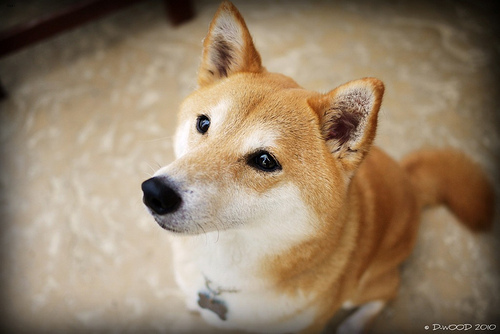
Animal: dog
Breed: shiba_inu